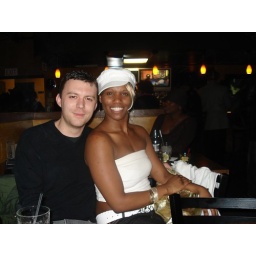
Did I mention that I was the only white person in Club Elite.. not that it really matters, but it was a blast.